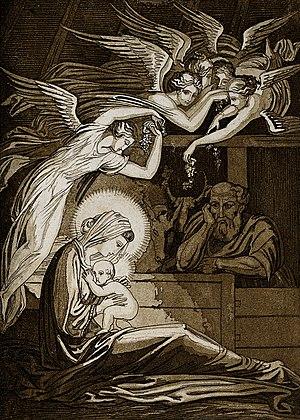
L'Enfant-Jésus tétant Sa Mère, sous le regard de saint Joseph et d'anges aux traits féminins.
Tommaso Piroli est un graveur et éditeur Italien.